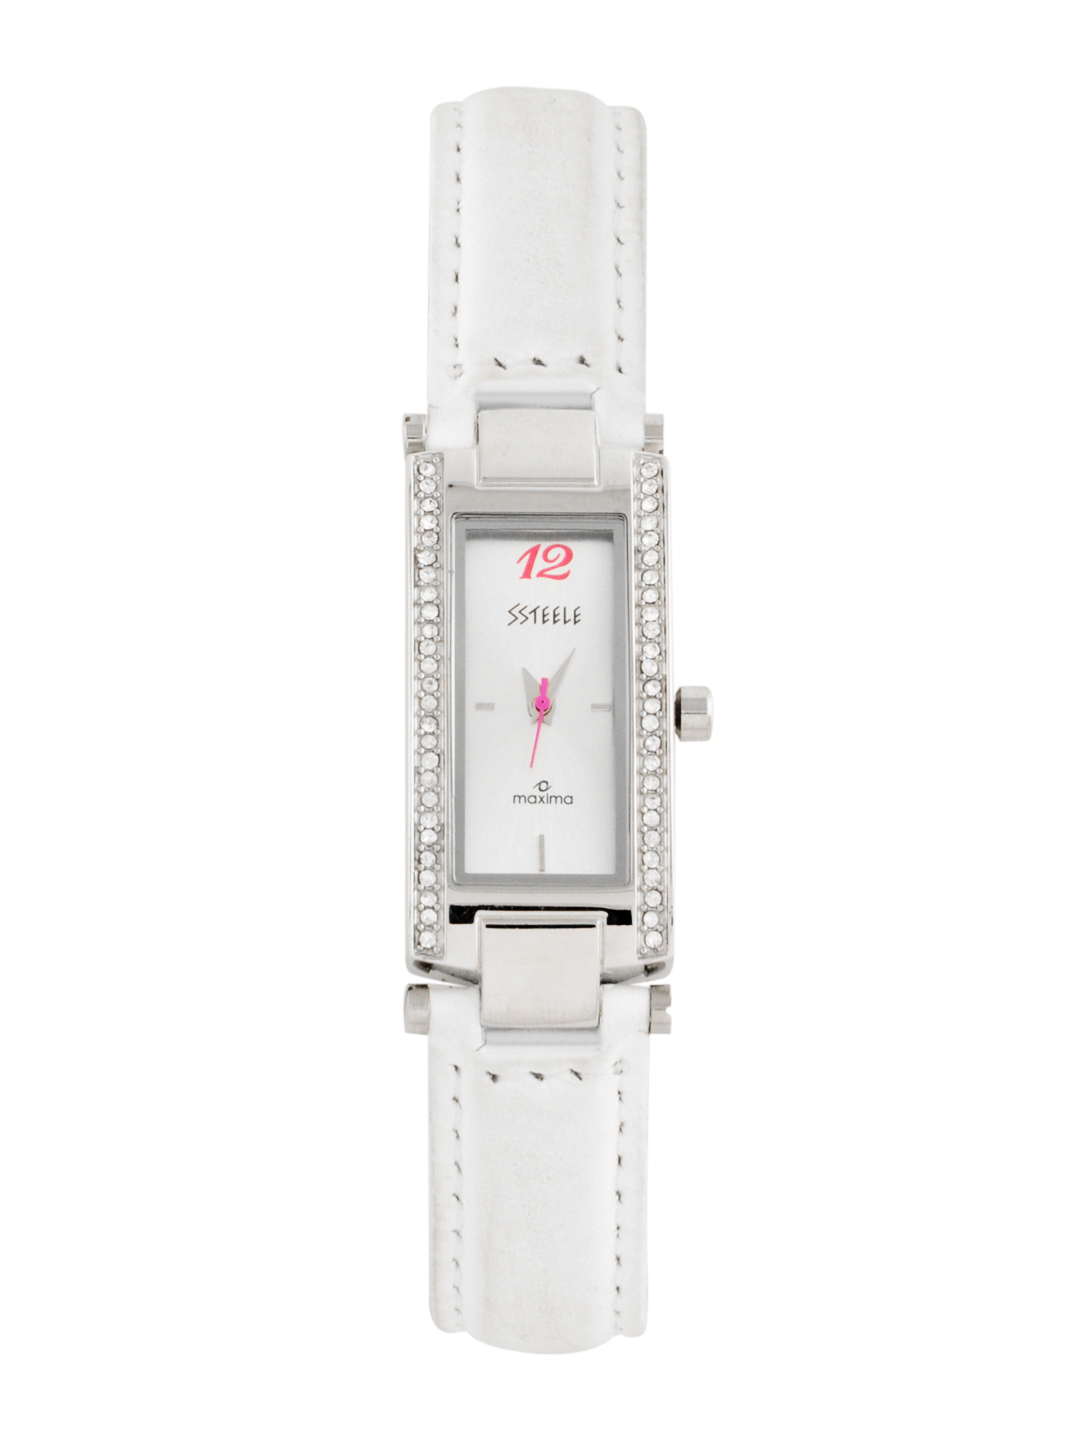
Maxima Women Silver Dial Watch
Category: Accessories / Watches / Watches
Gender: Women
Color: Silver
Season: Winter 2016
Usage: Casual